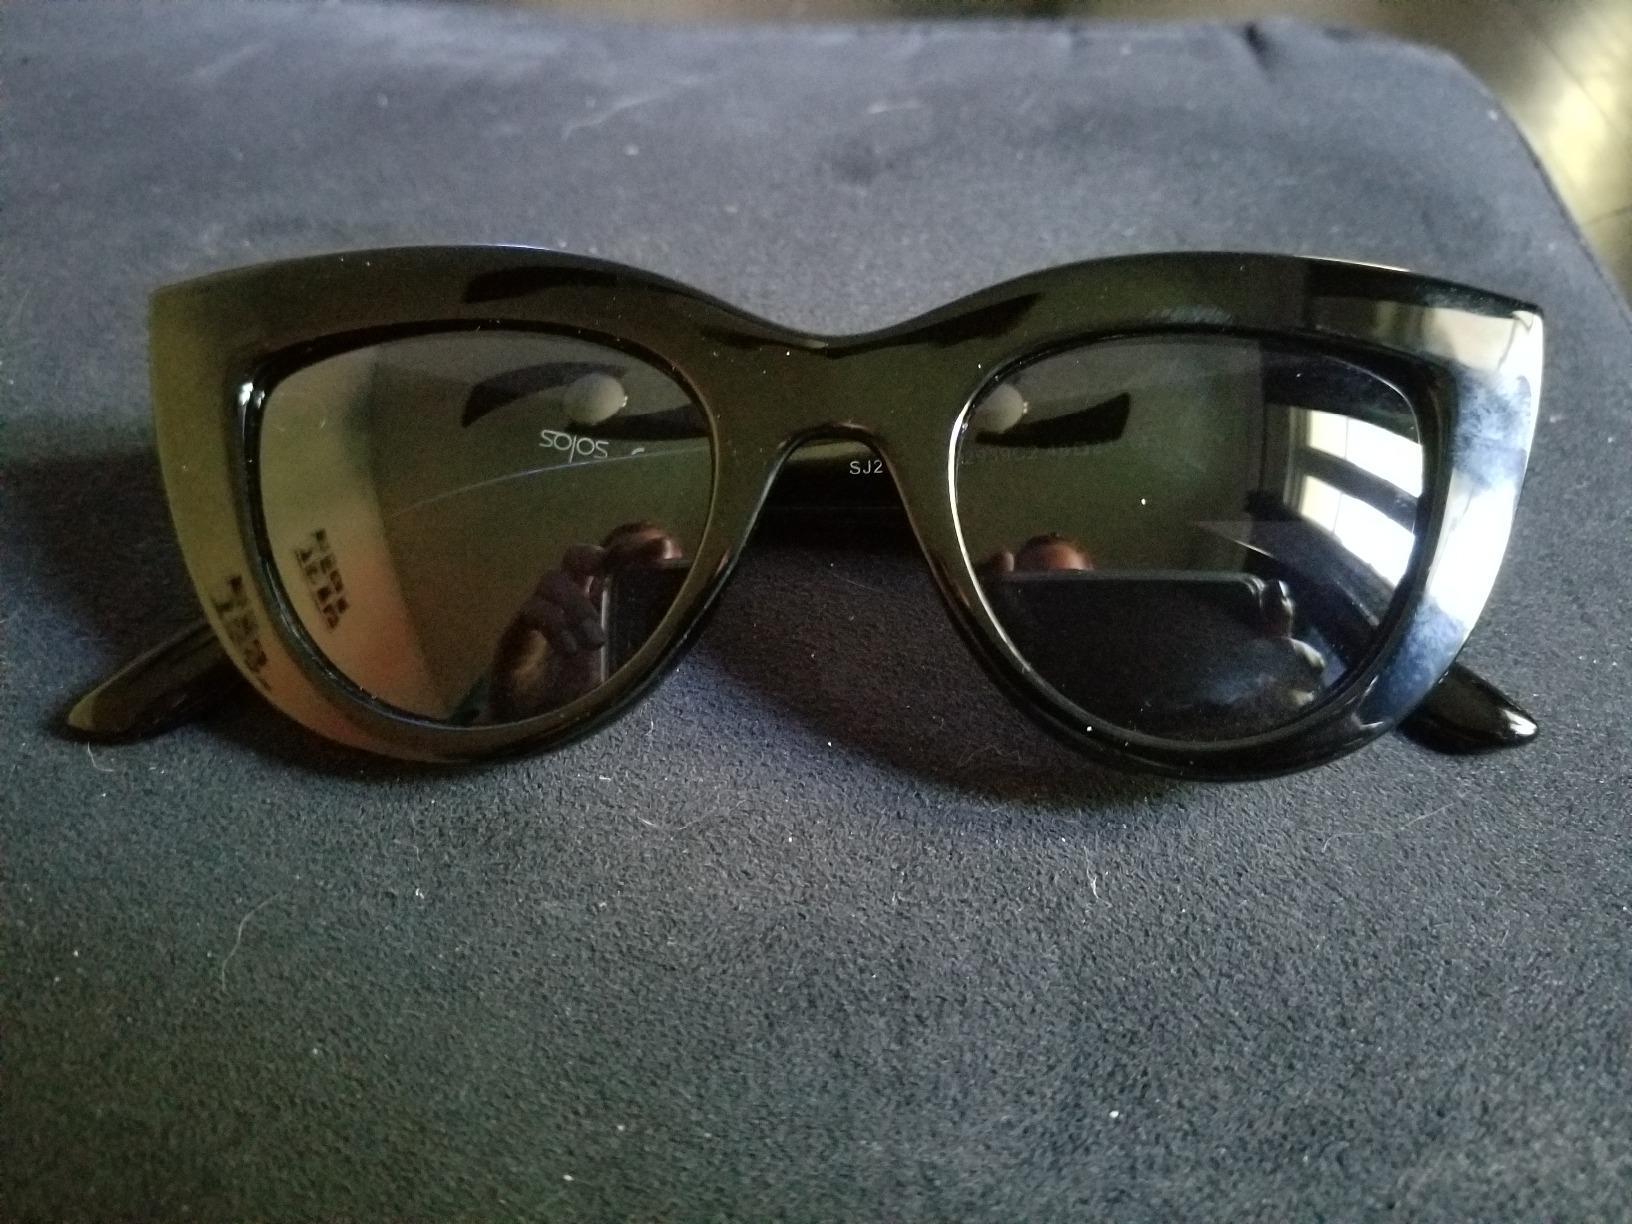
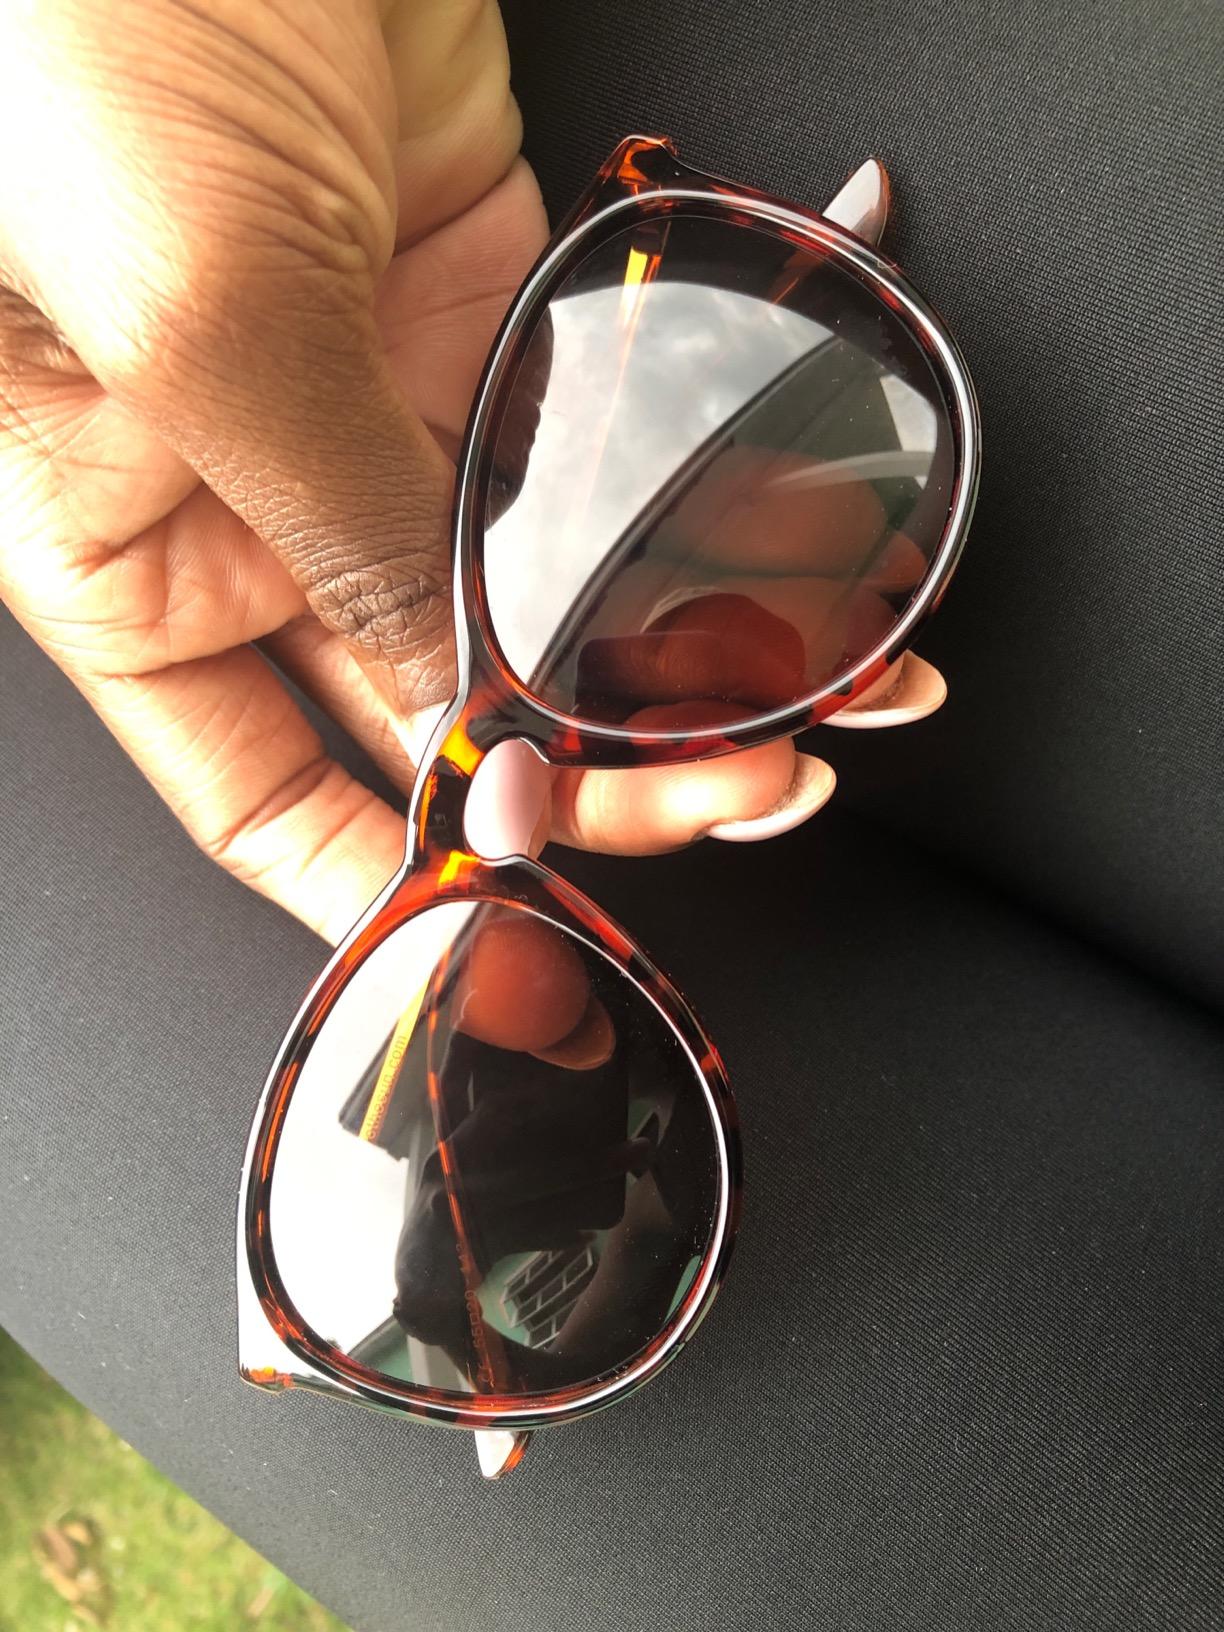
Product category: accessories_sunglasses
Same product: no